Iliana Fox

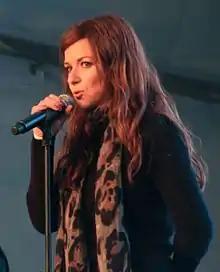

Fox grew up in Mexico, but with periods of residence in Canada and the UK. She has participated in various telenovelas such as "Machos" and "". She studied singing with Carlos Fernández and later enrolled in the TV Azteca School (CEFAC) where she studied with Raúl Quintanilla. Her first telenovela was "Señora". Her first leading role was in "Ellas" in 1999. In her first major film, "Kilometer 31", she played the lead.